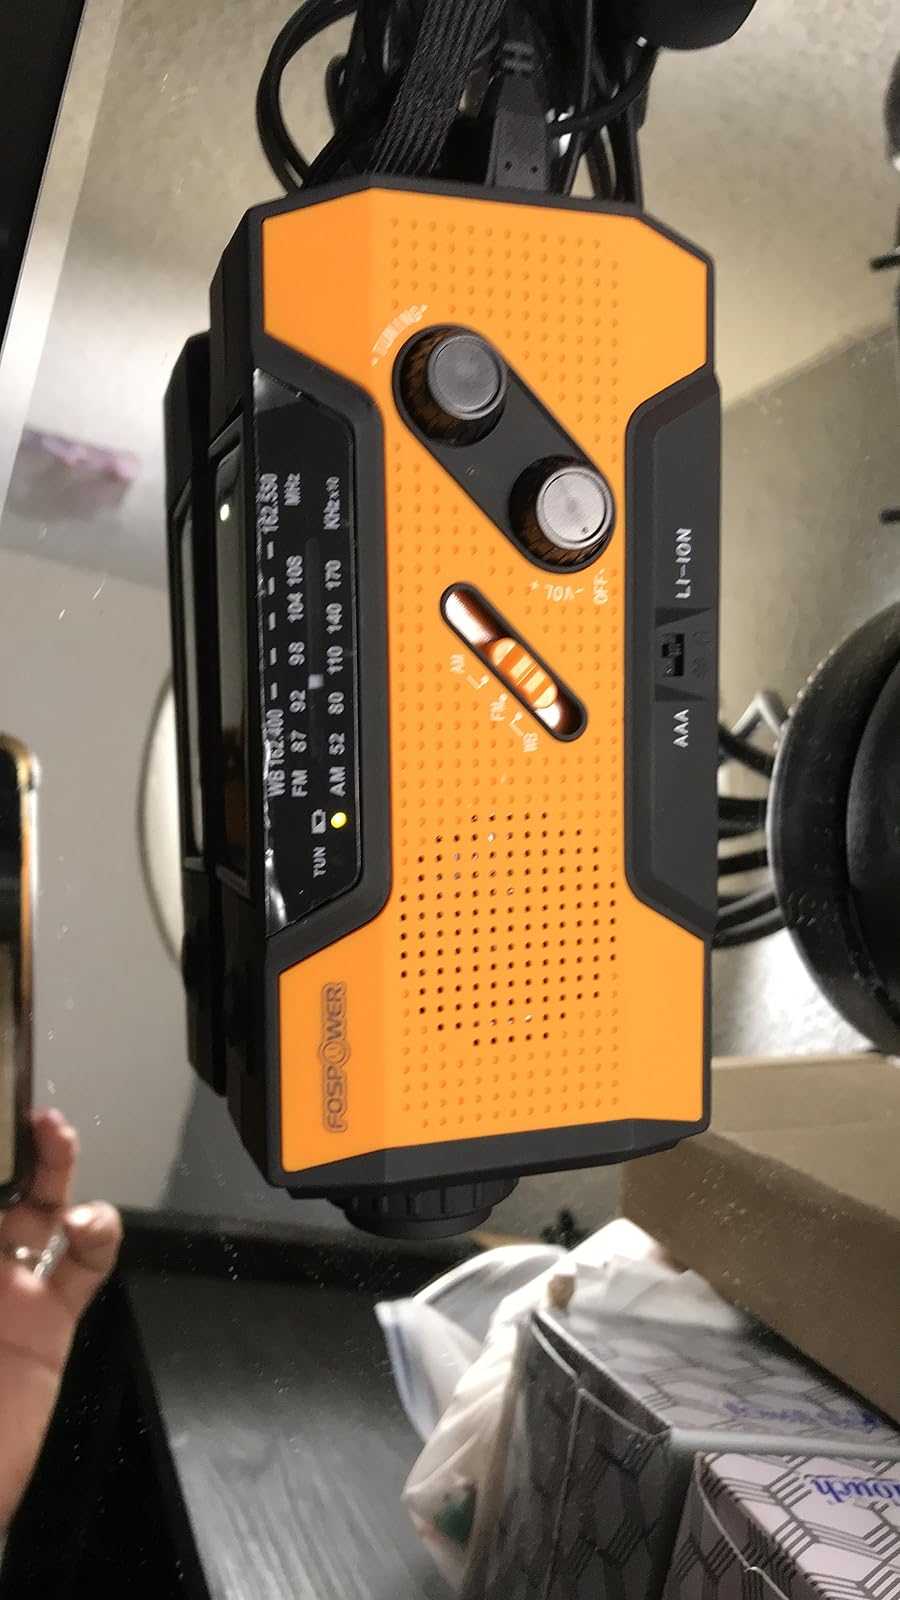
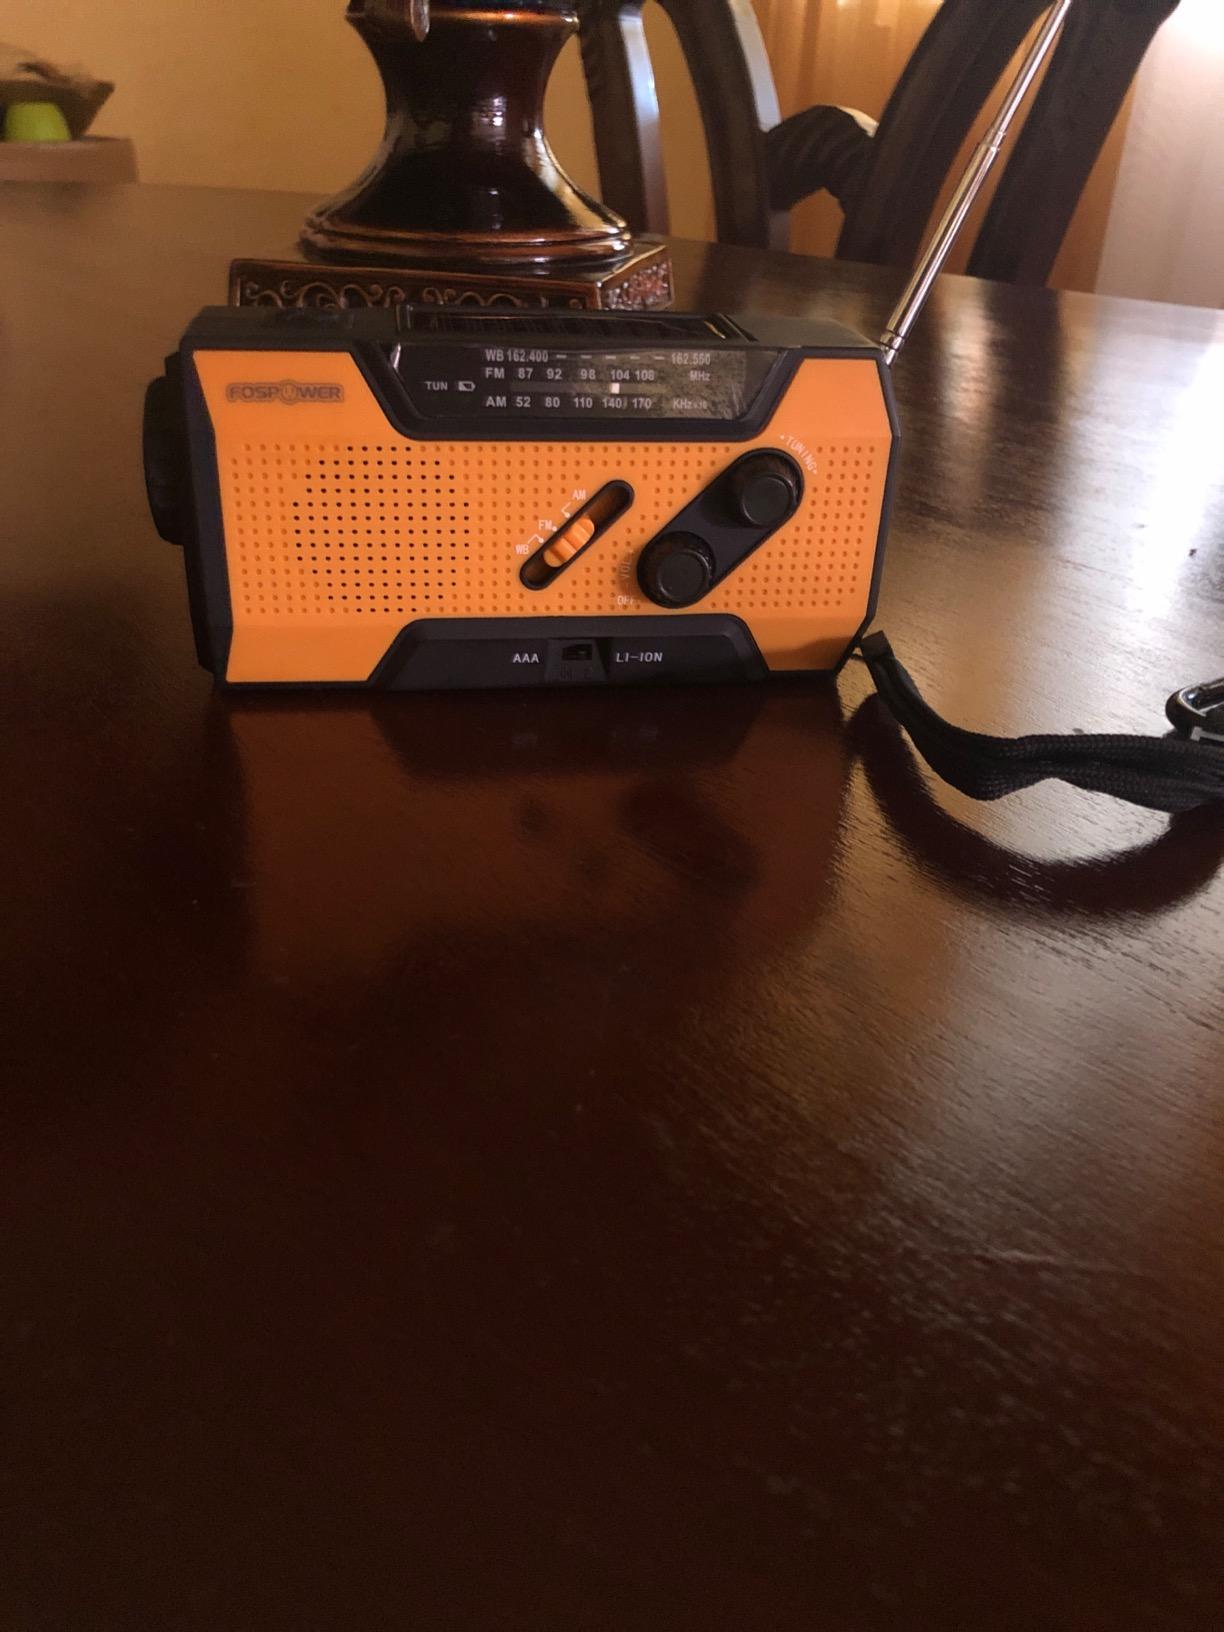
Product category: radio
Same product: yes